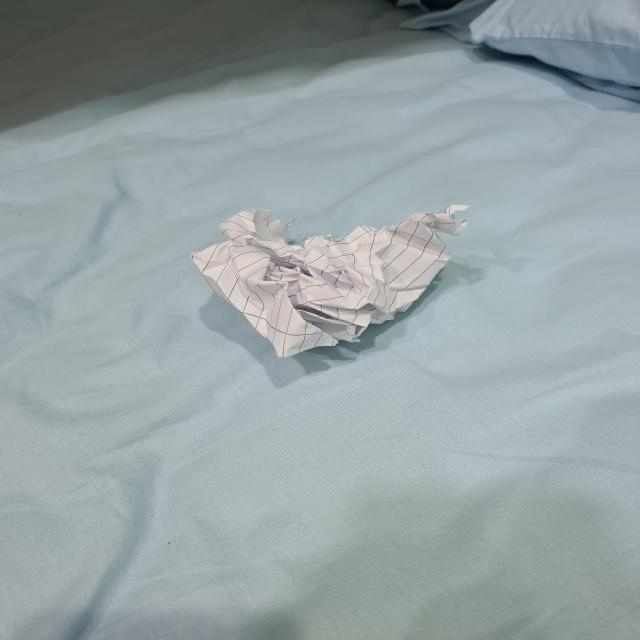
Label: tissues